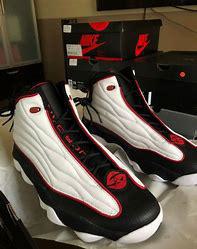
Brand: Jordan
Model: Pro Strong